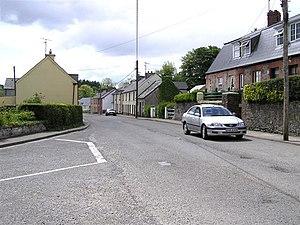
Pettigoe, en irlandais : Paiteagó, est un village irlandais dont la particularité est d'être situé à cheval entre le comté de Donegal en Irlande et le comté de Fermanagh en Irlande du Nord;.